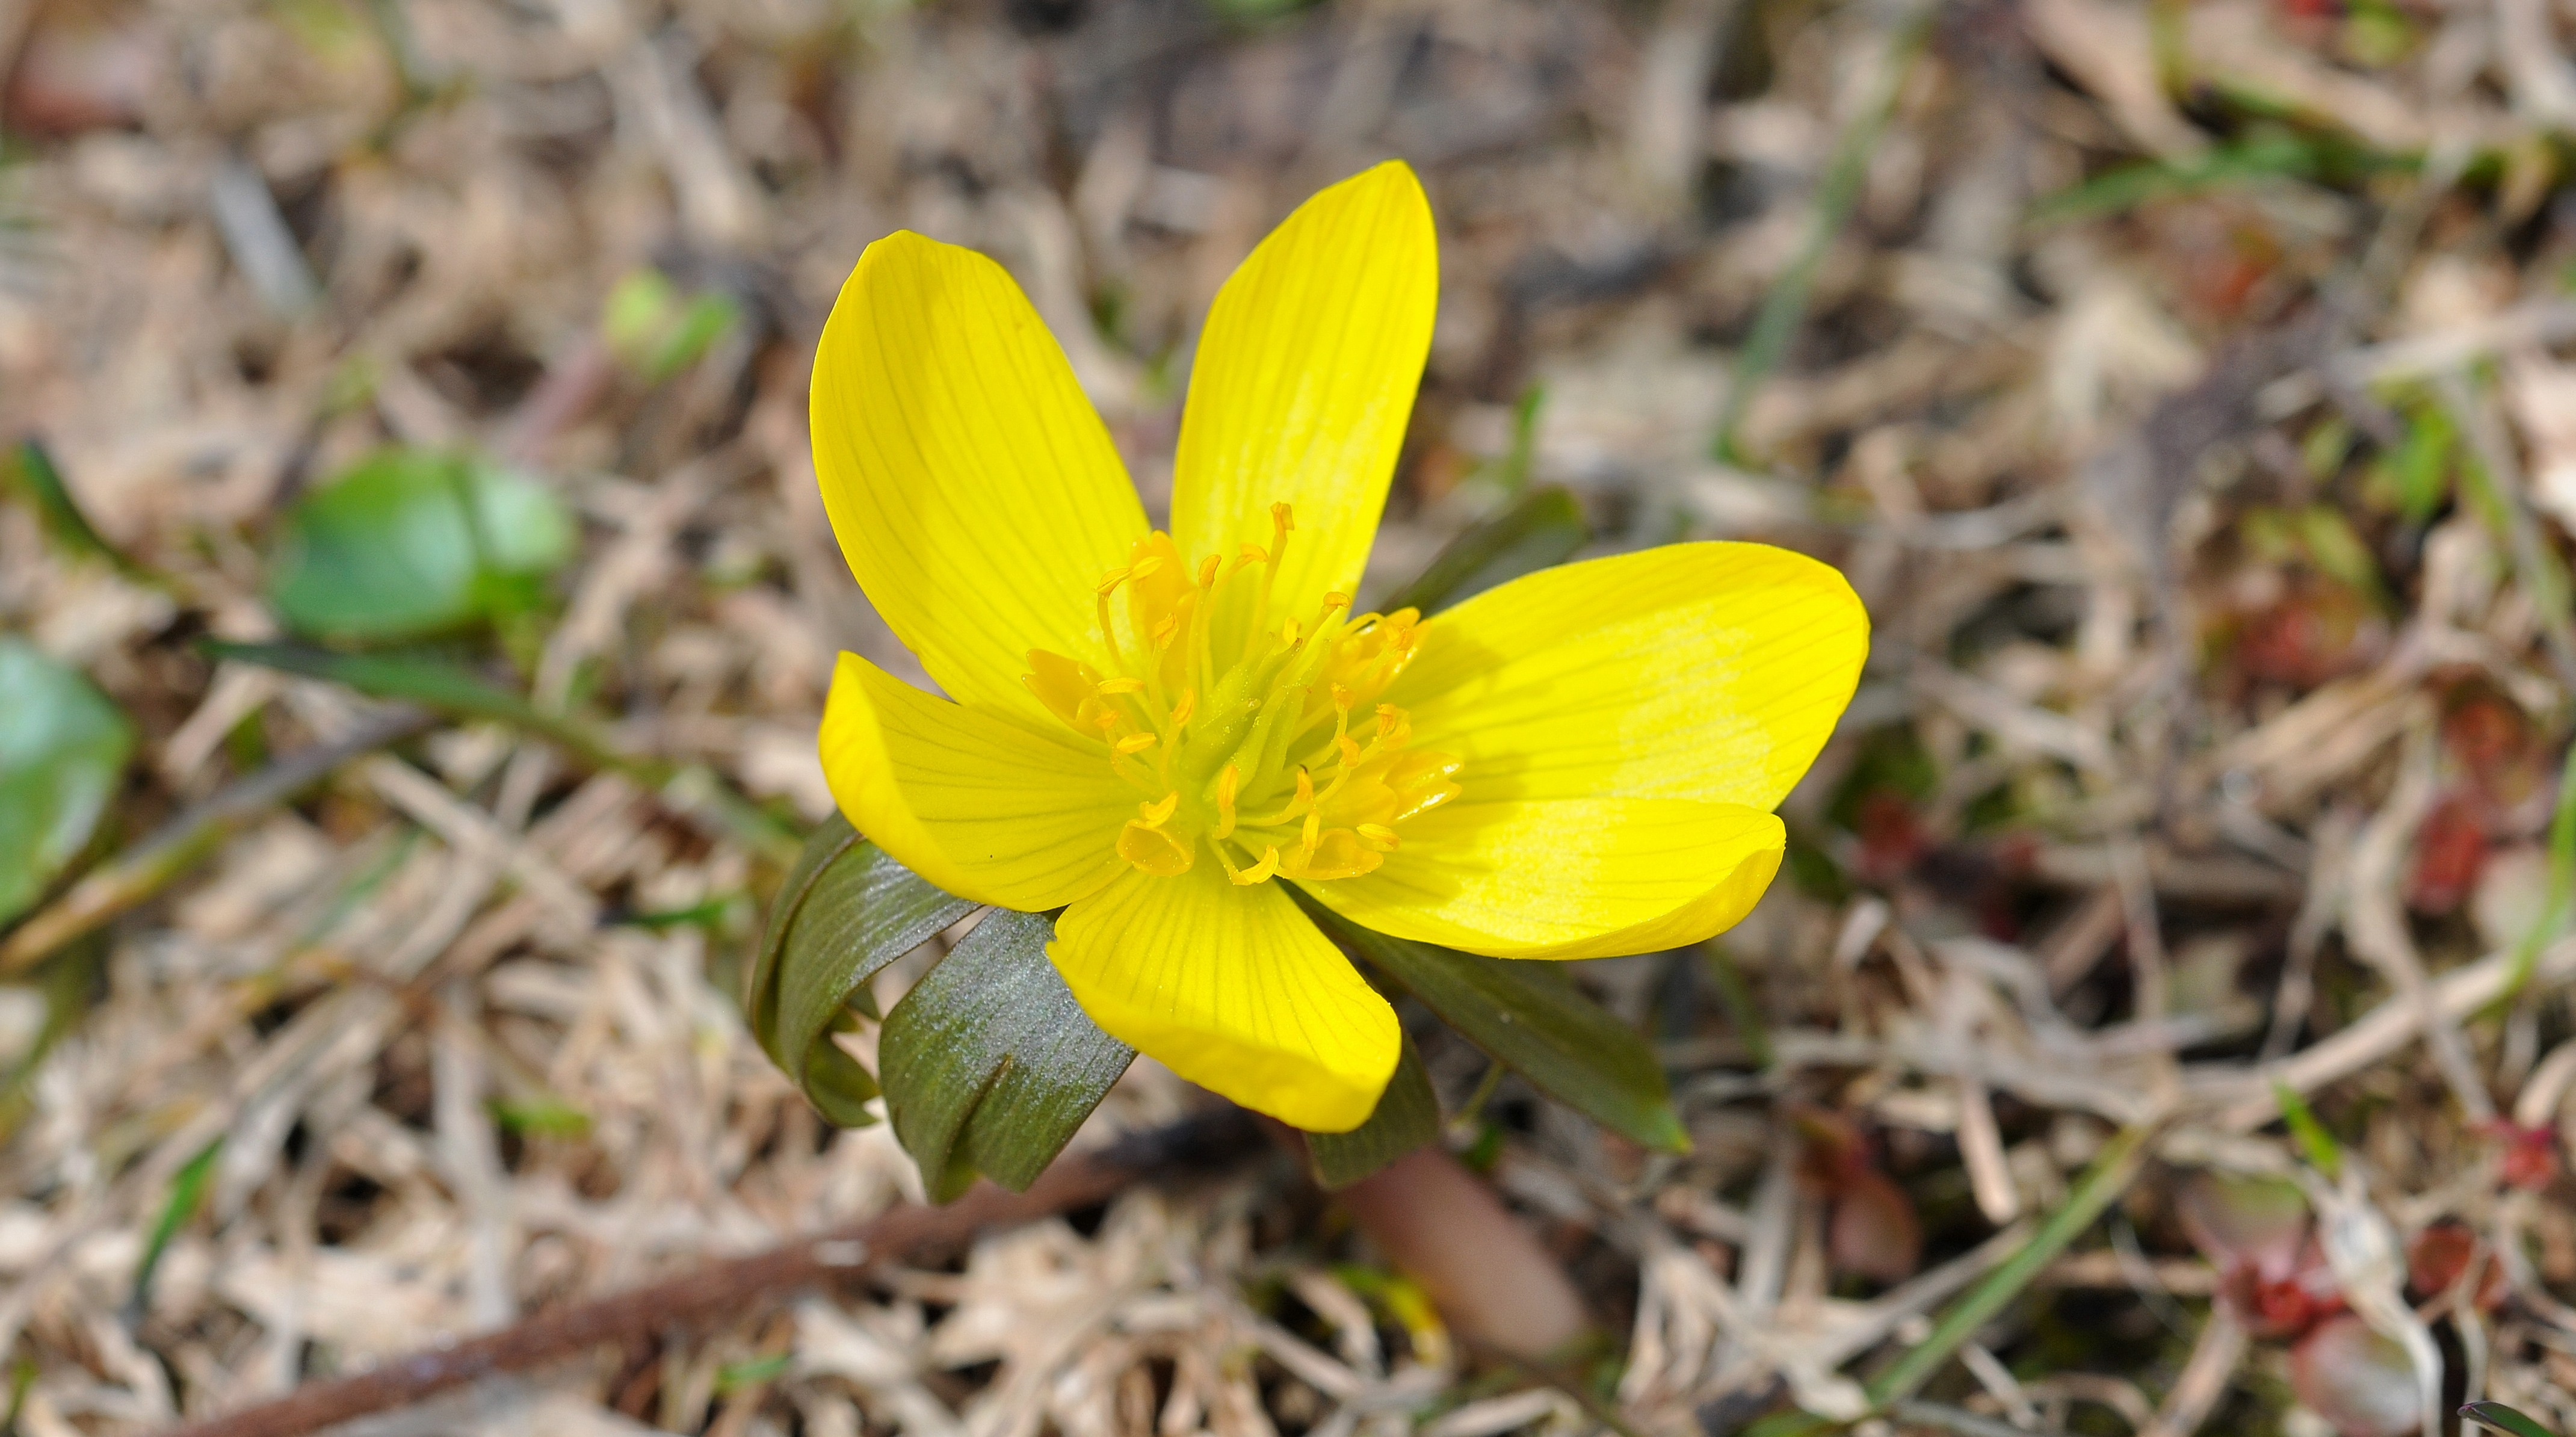
nature, blossom, plant, meadow, leaf, flower, petal, bloom, spring, macro, botany, yellow, garden, close, flora, wildflower, close up, crocus, early bloomer, spring flower, macro photography, harbinger of spring, flowering plant, land plant, winterling